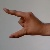
The image shows a hand gesture representing the letter 'Z' in Indian Sign Language.